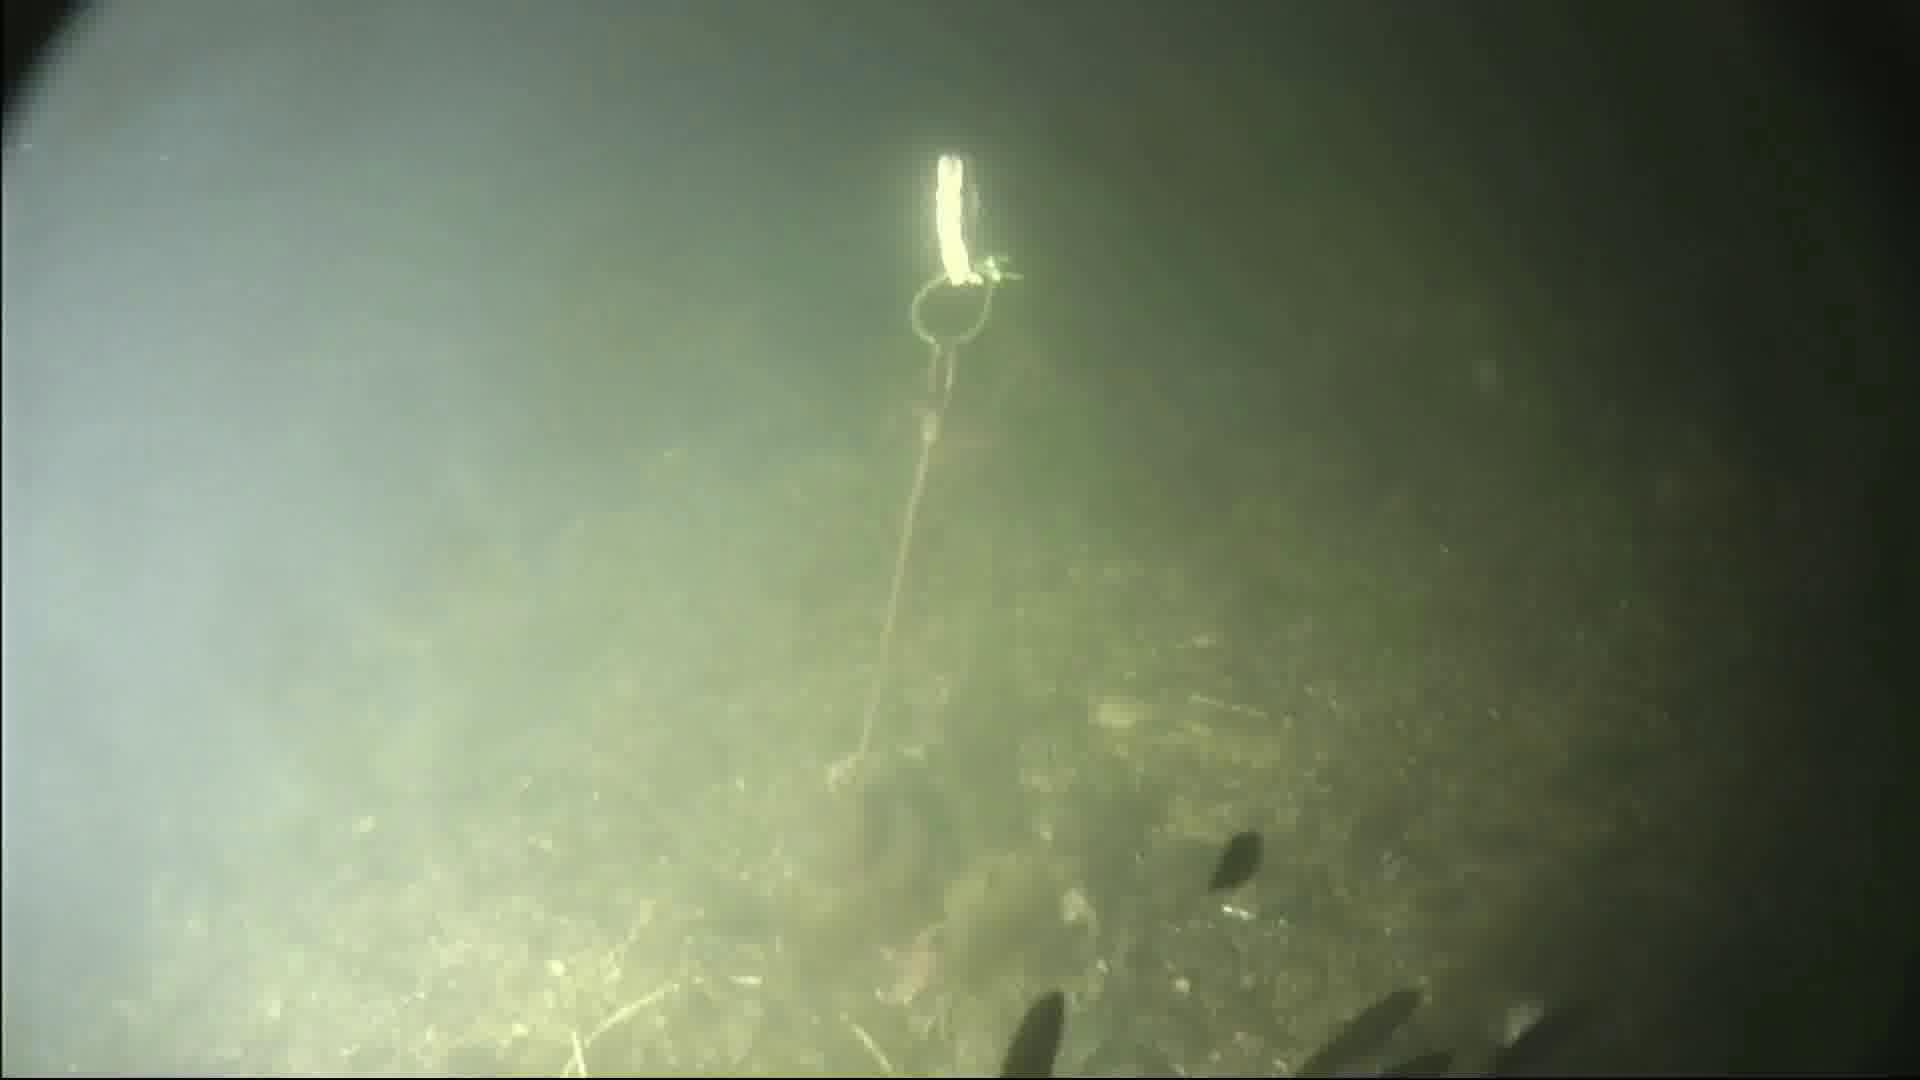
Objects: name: starfish
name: small_fish
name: crab